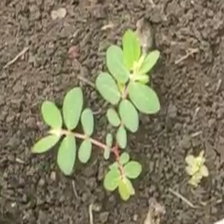
Weed species: Choti_dudhi_(Euphorbia_hirta)